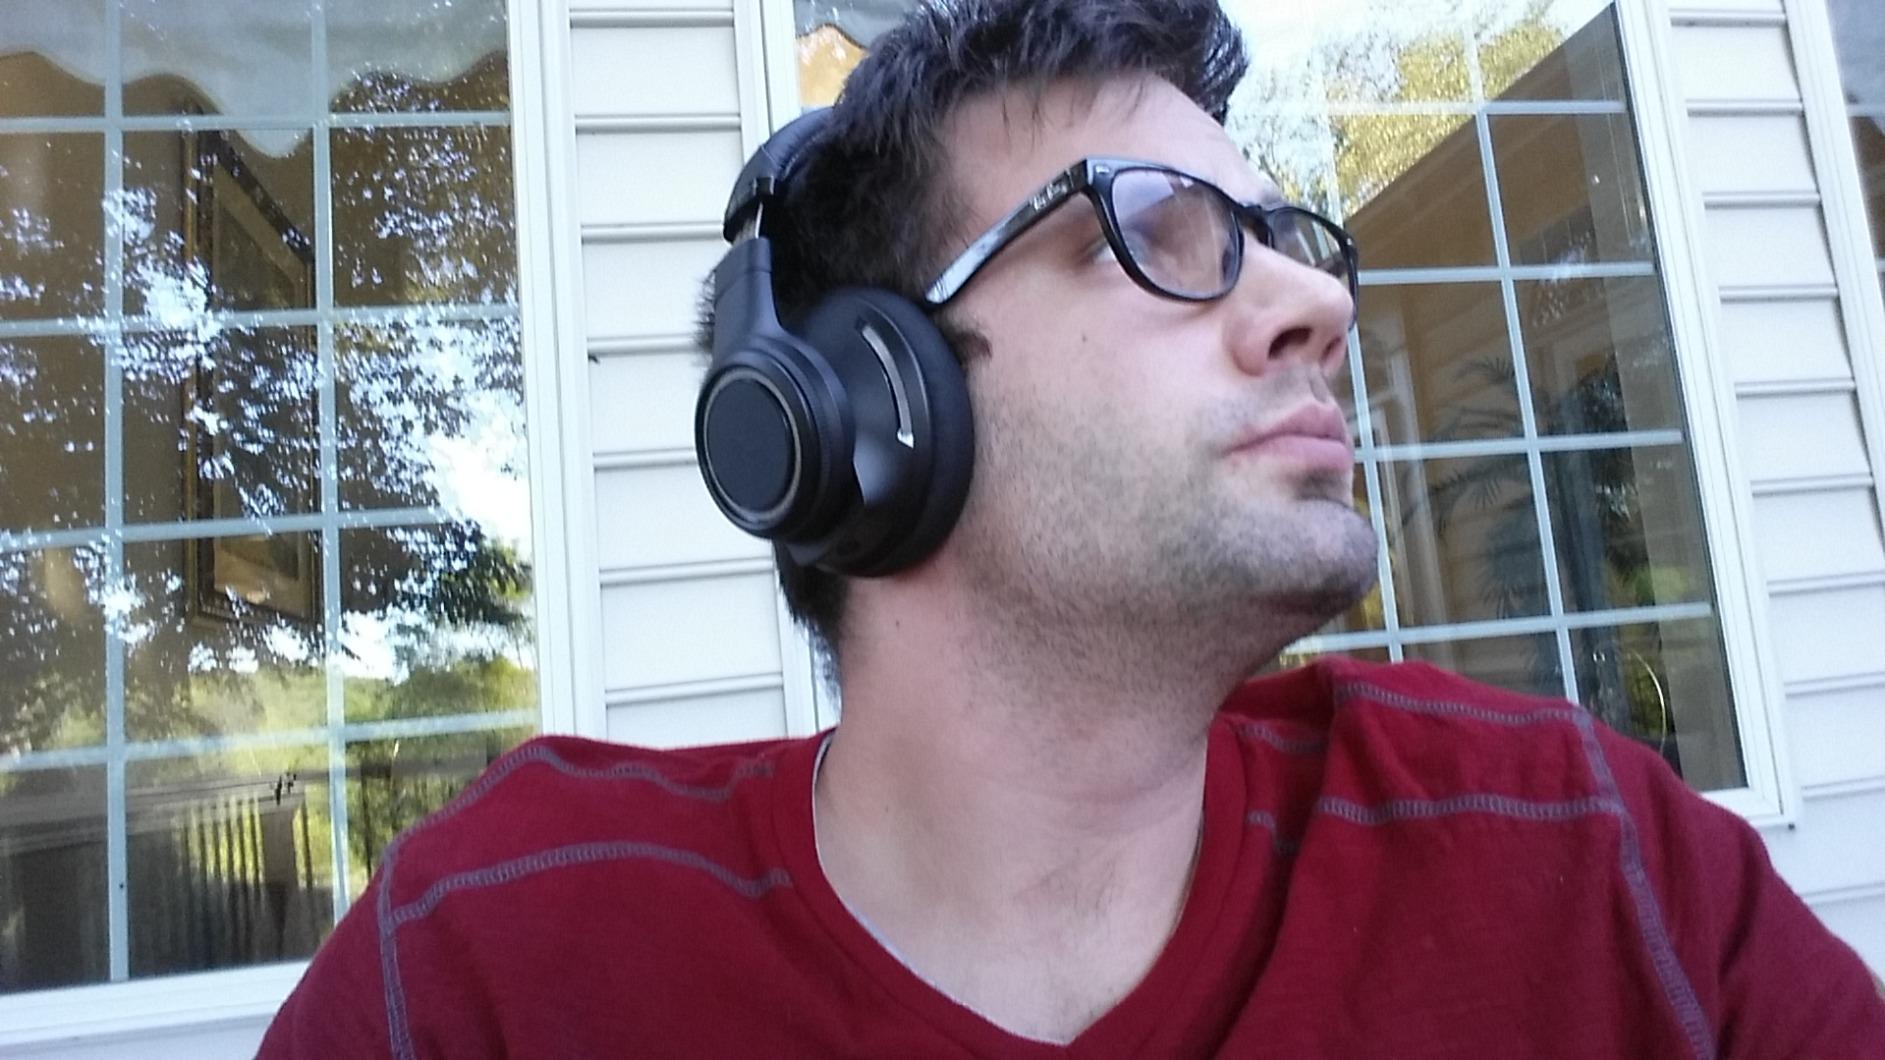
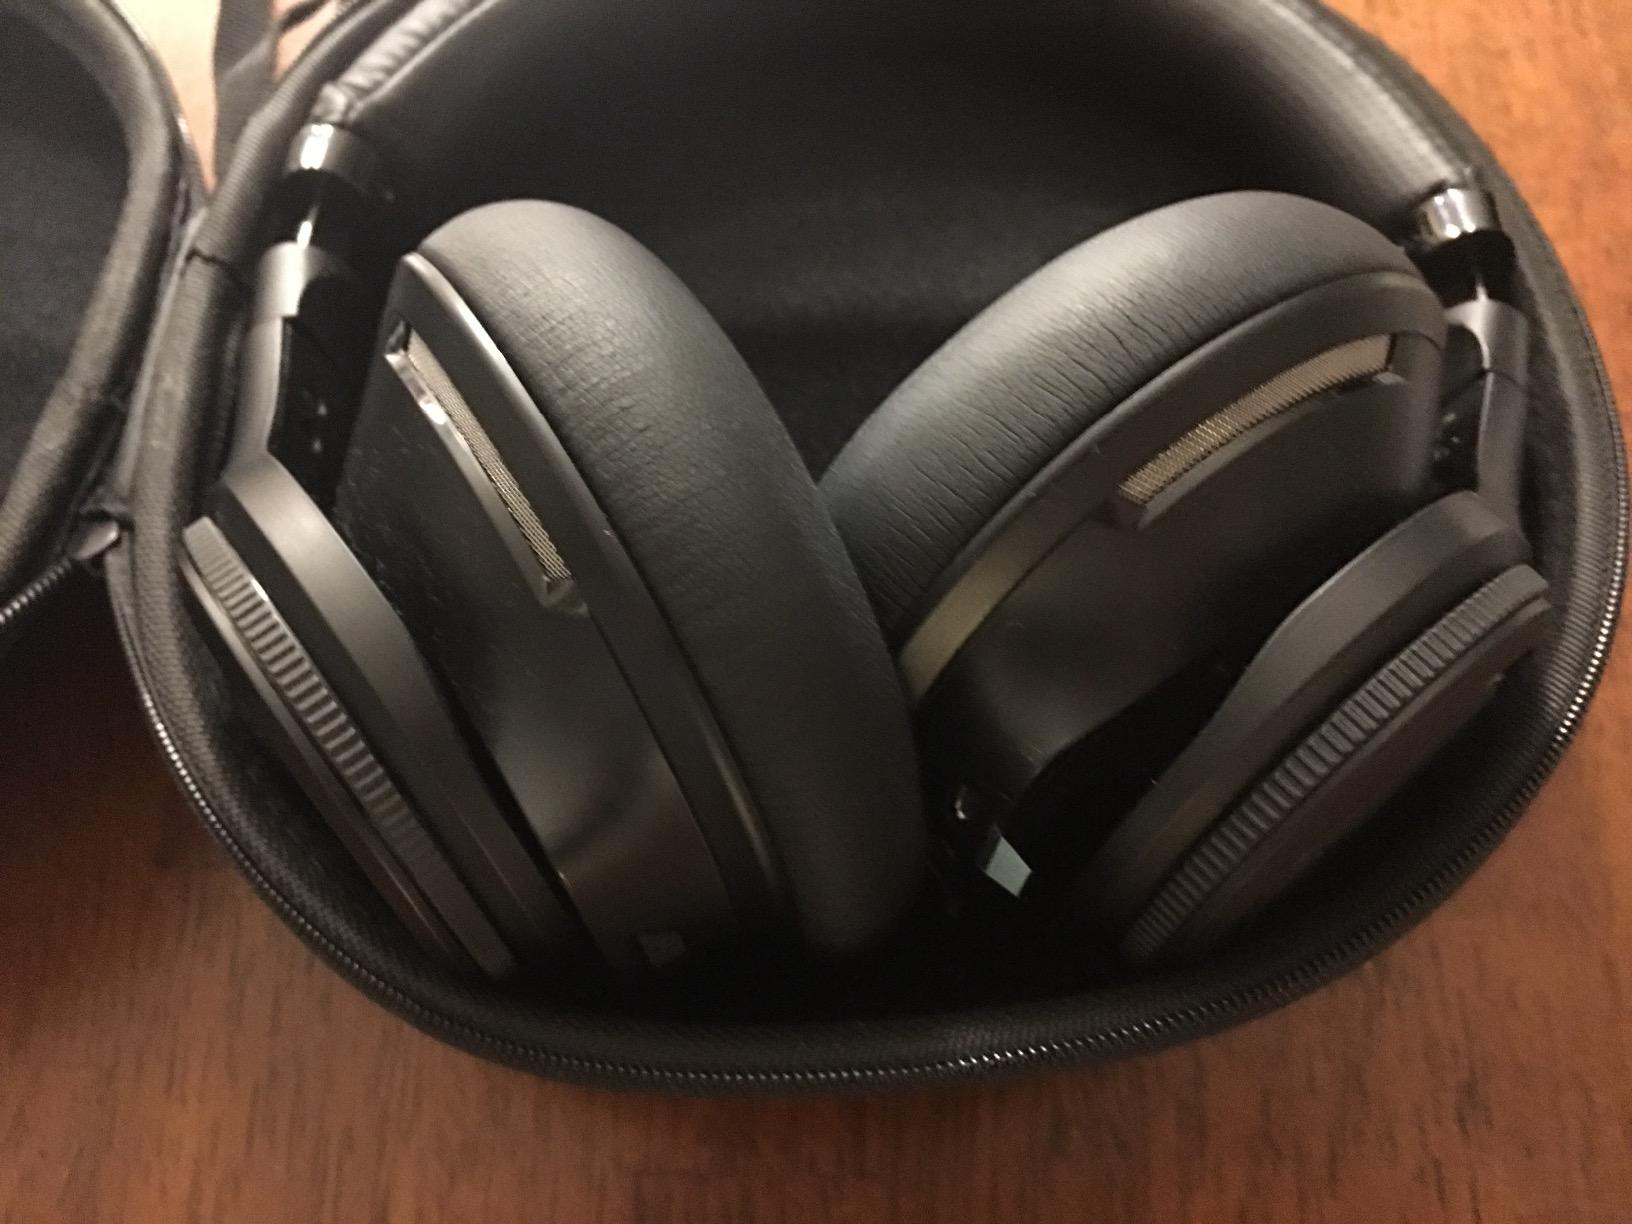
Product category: headphones
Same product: yes